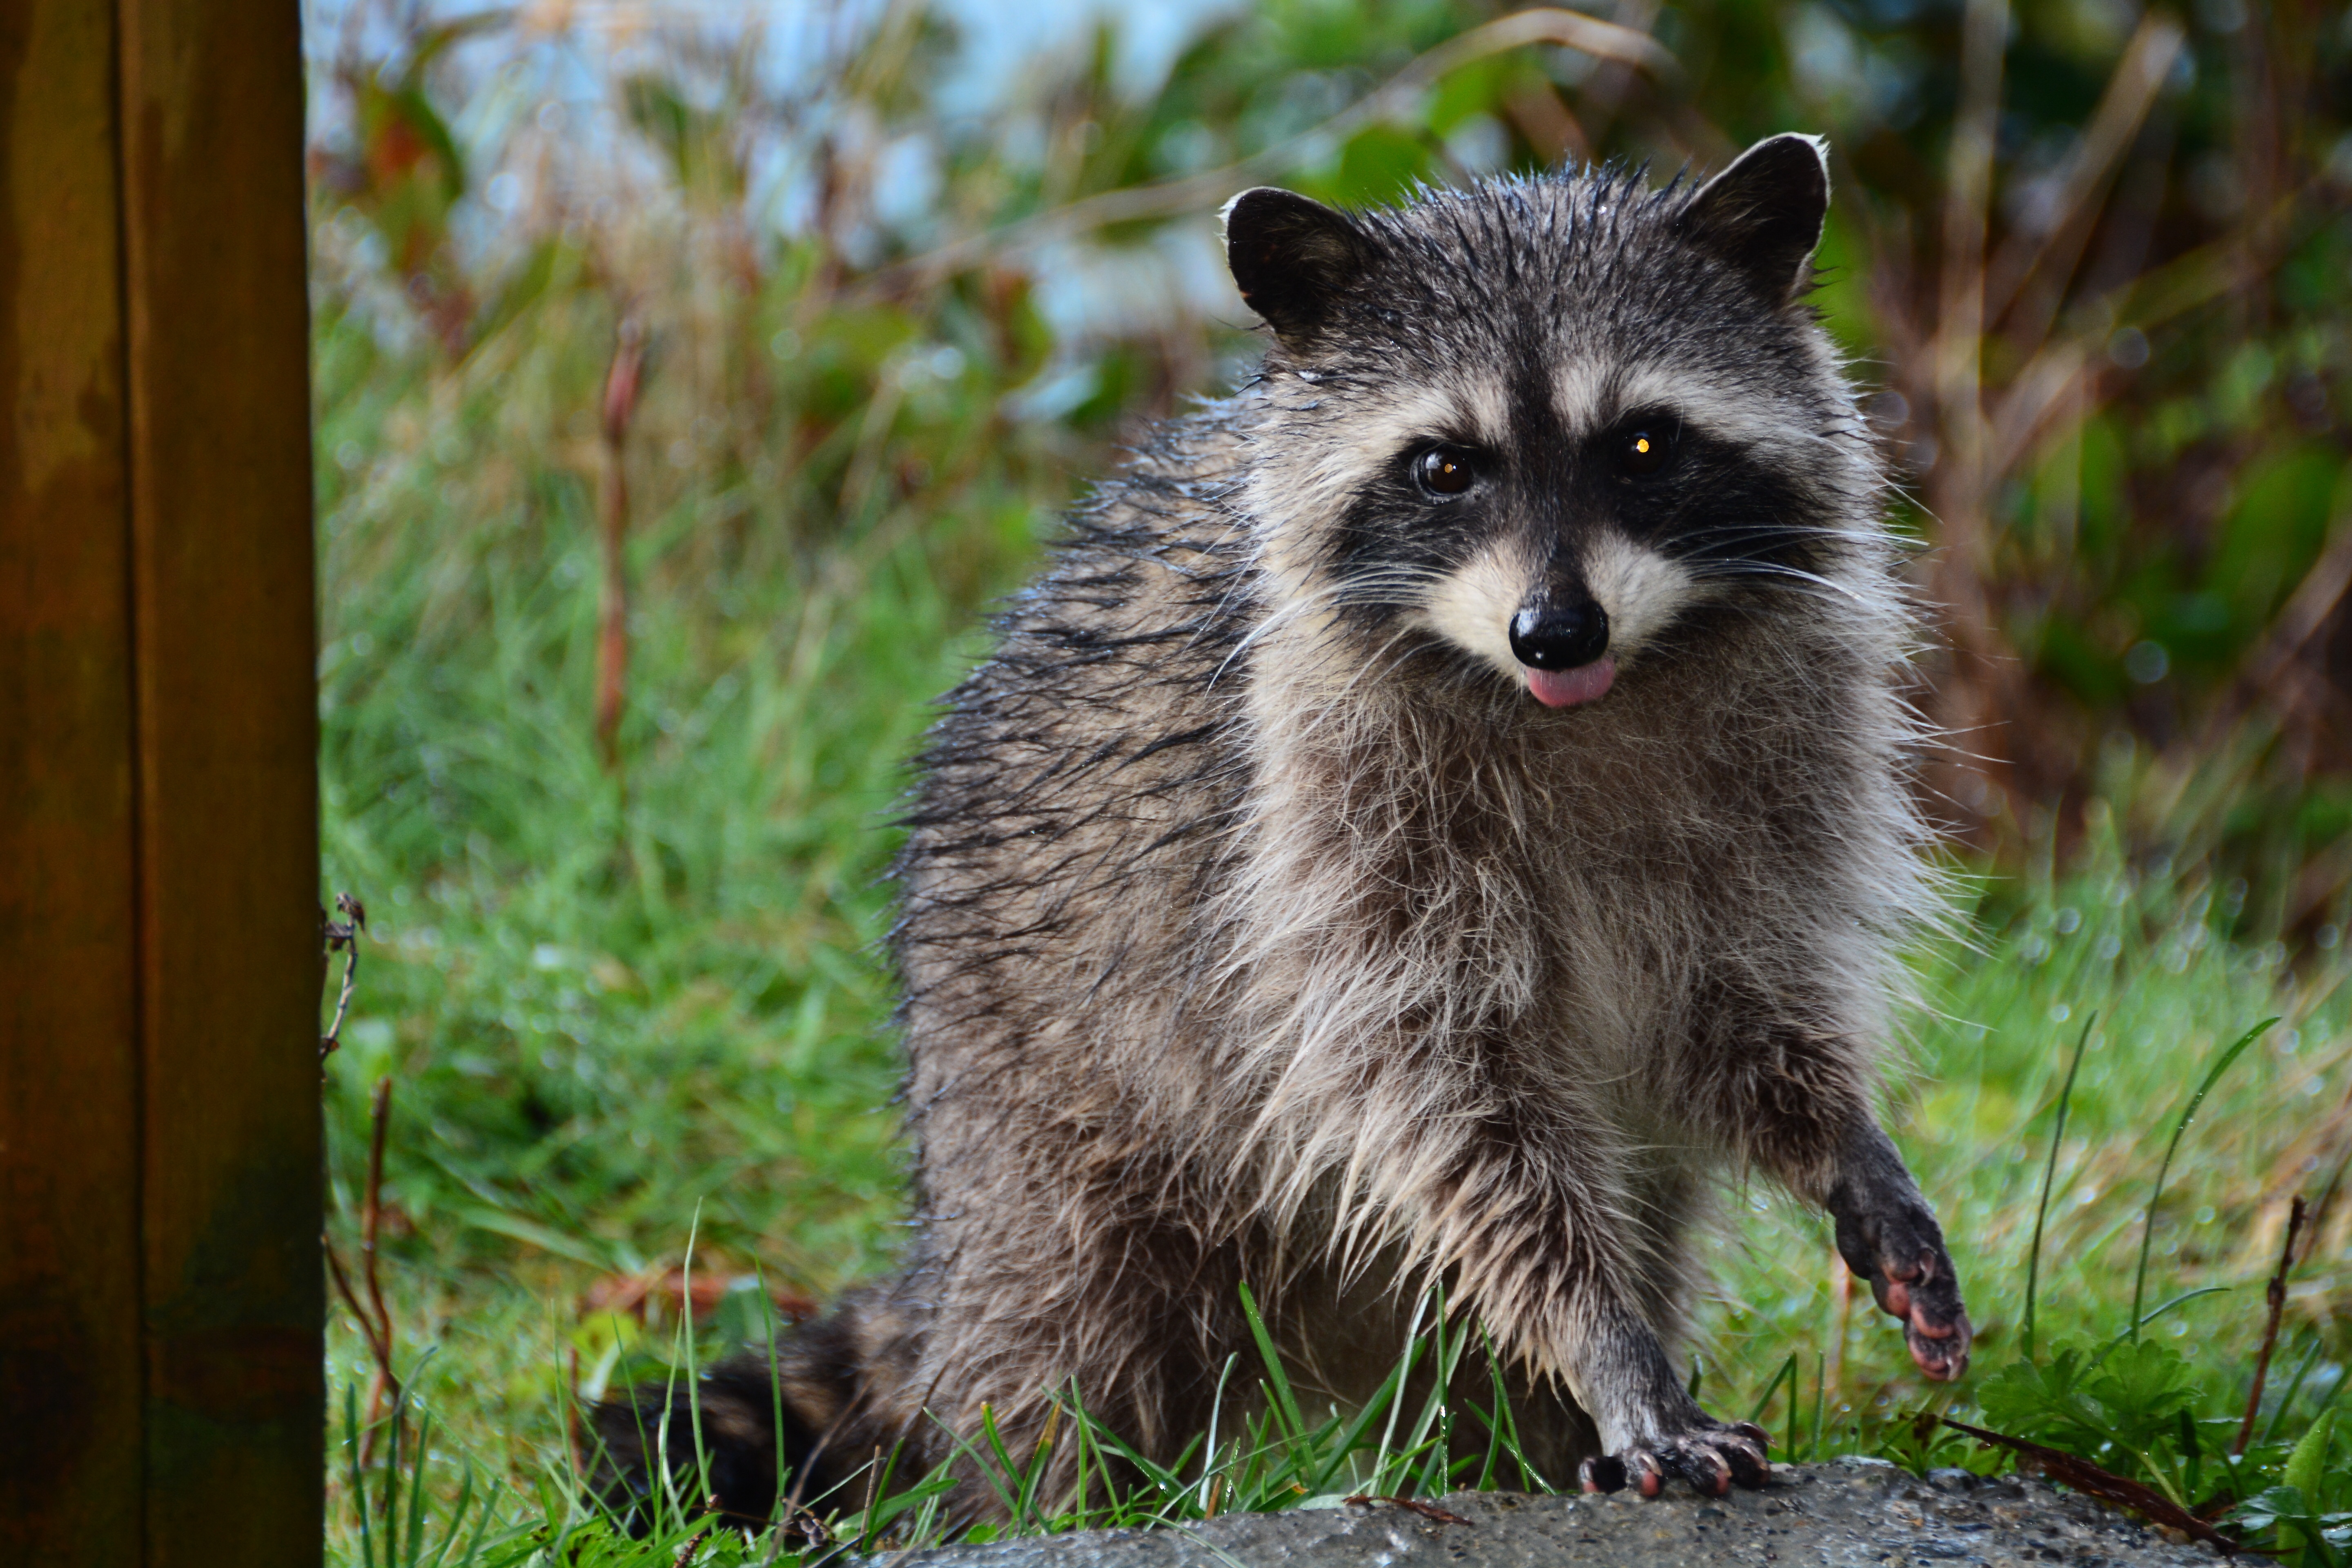
wildlife, fur, critter, mammal, fauna, whiskers, mask, raccoon, vertebrate, bandit, adorable, wild cat, procyon, procyonidae, viverridae